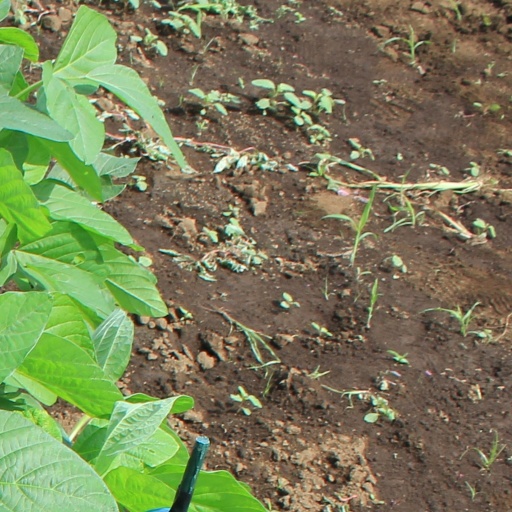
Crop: soybean